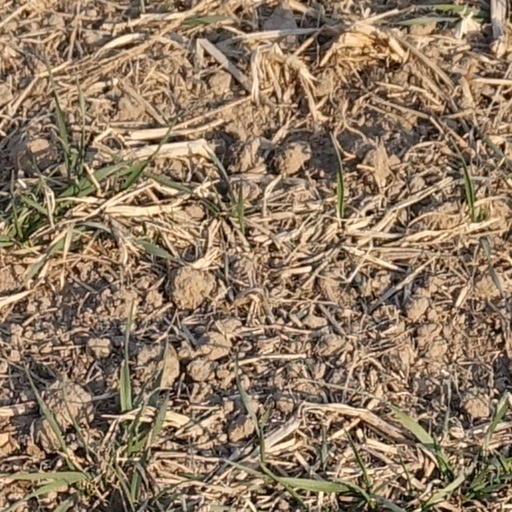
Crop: wheat